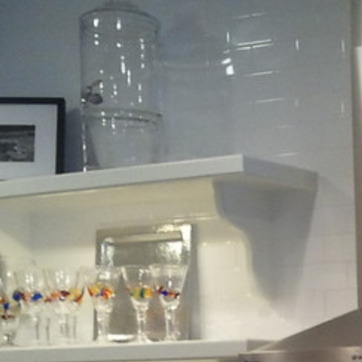
Material: painted